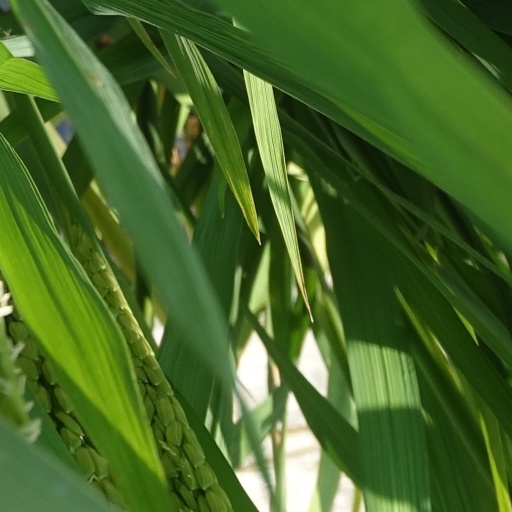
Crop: rice